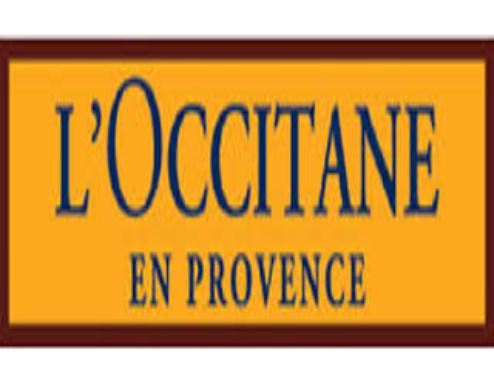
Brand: L'Occitane en Provence
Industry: Necessities